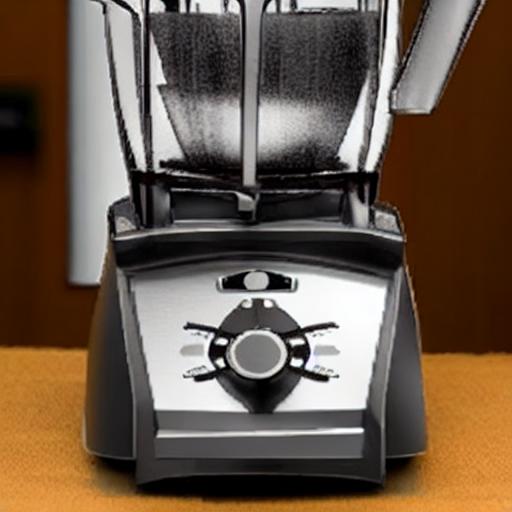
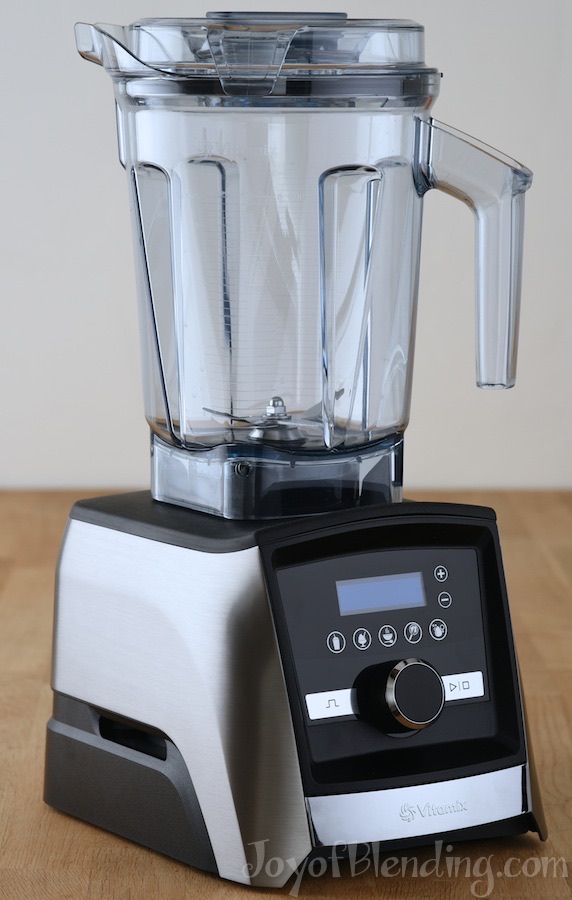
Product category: items_blender
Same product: no